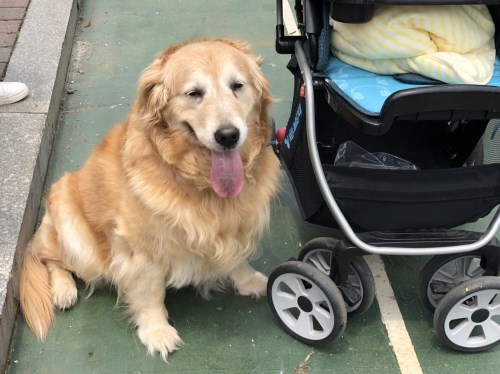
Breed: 5355-n000126-golden_retriever